Humne Jeena Seekh Liya

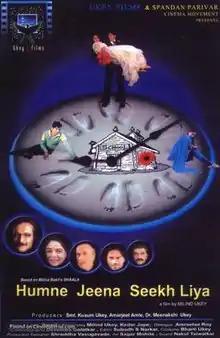
Theatrical Poster

Humne Jeena Seekh Liya (English: We Have Learned To Live) is a 2008 Indian coming of age drama and comedy film directed by Milind Ukey and starring Siddharth Chandekar, and Mrunmayee Deshpande. It was first released on 4 January 2008.